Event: Nepal Earthquake
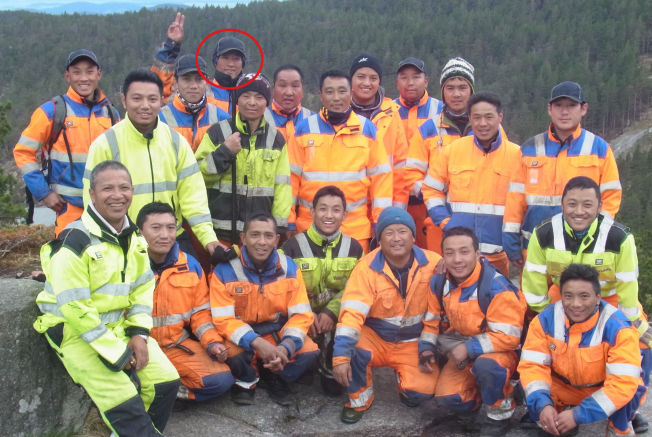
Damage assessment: no_damage